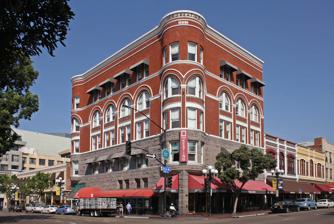
Building: Keating Building
Country: United States of America
Year built: 1890
Historic building in San Diego, California, U.S. United States historic place Keating Building U.S. Historic district Contributing property Location Northwest corner of 5th & F street, San Diego, California Coordinates 32°42′50″N 117°9′37.5″W / 32.71389°N 117.160417°W / 32.71389; -117.160417 Built by Reid Brothers Architect George J. Keating Architectural style Romanesque Revival Part of Gaslamp Quarter Historic District ( ID80000841 ) Designated CP May 23, 1980 The Keating Building , also known as the Keating Hotel , is a 35-room luxury boutique hotel in San Diego , California. Located in the center of the Gaslamp Quarter , the Keating is located near the San Diego Convention Center , Petco Park , and Balboa Theatre . The Keating is a five-story Romanesque Revival –style building, built as an office building with then modern conveniences of steam heat and a wire cage elevator, in 1890. It was designed by George J. Keating and was completed by the Reid Brothers after Keating's death. The San Diego Savings Bank occupied the corner space in the building from 1893 to about 1912, and its old safe was still in the building in 1980. In the 2000s its interior was redesigned by Pininfarina and in 2007 it was re-opened as the Keating Hotel. In 2012, the hotel was featured on the FOX reality series Hotel Hell starring Gordon Ramsay . References